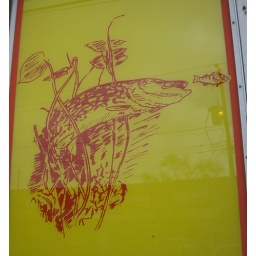
Jane and Lawerence, underneath this sign was a taxidermied fish